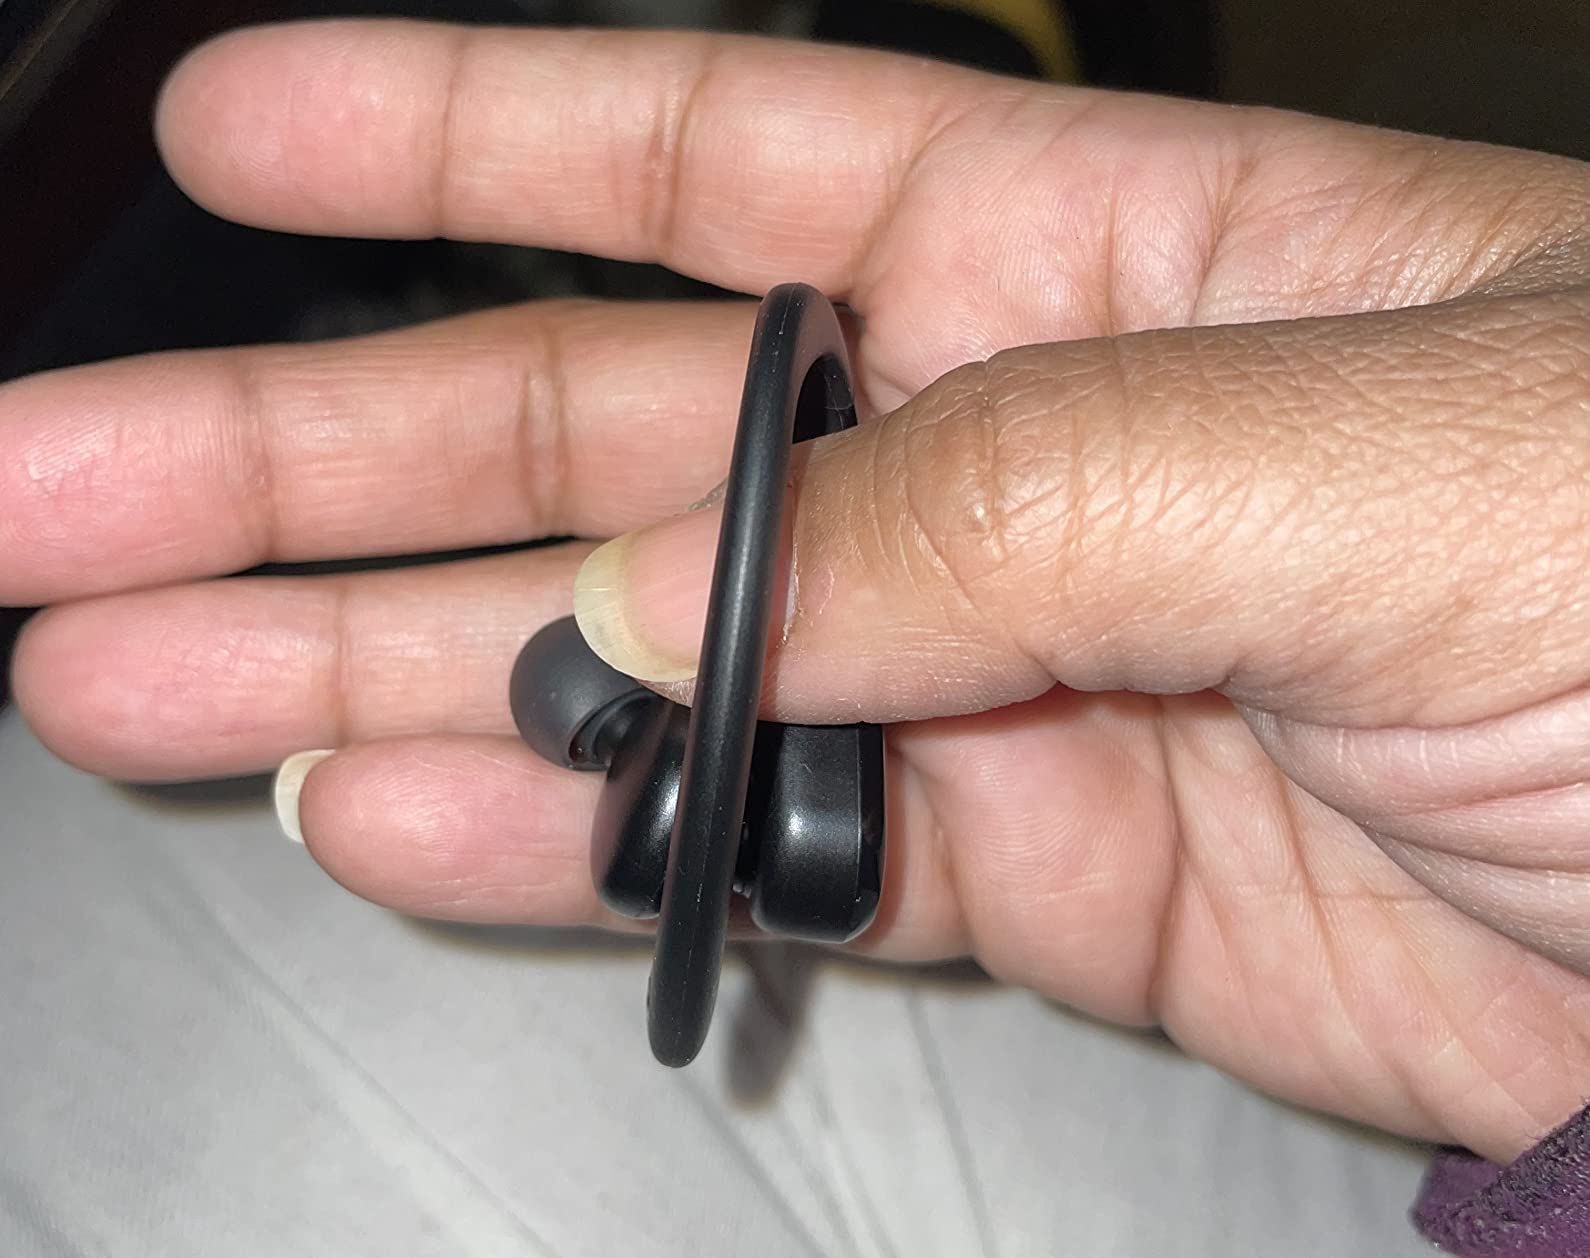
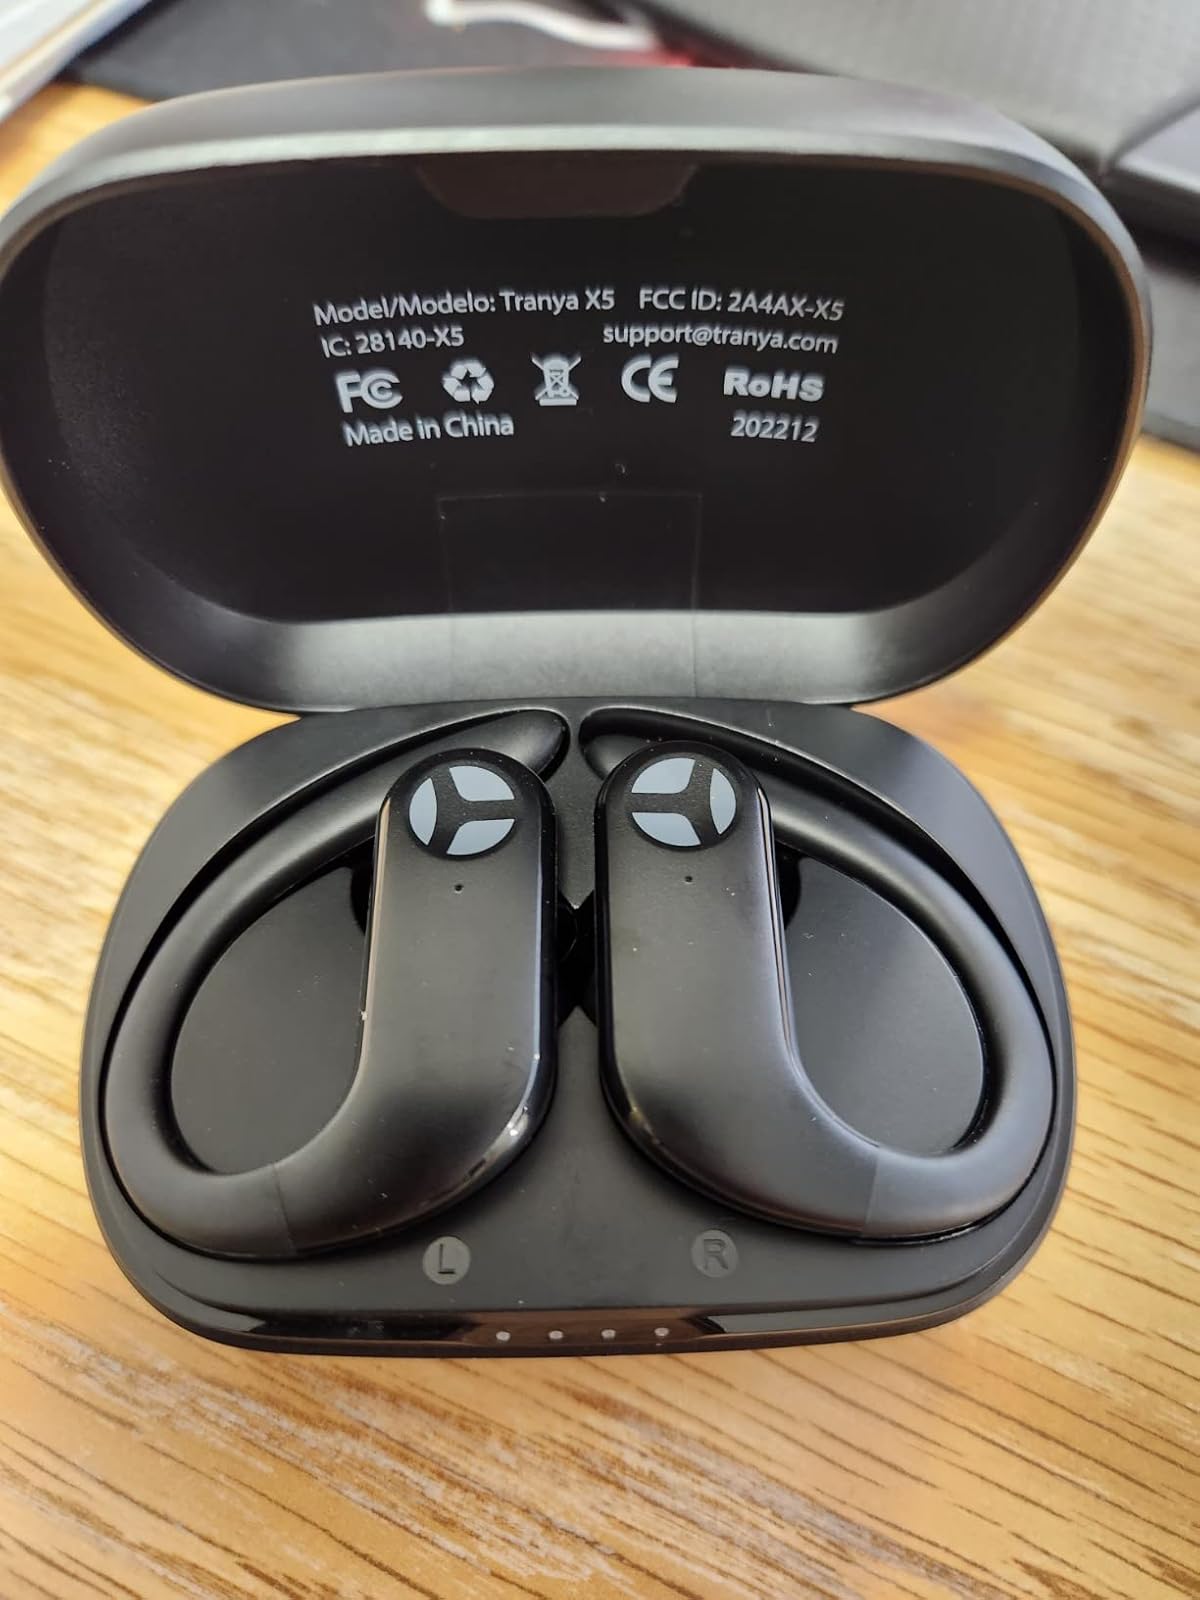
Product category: earbuds
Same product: yes